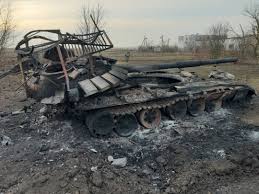
Label: T-72